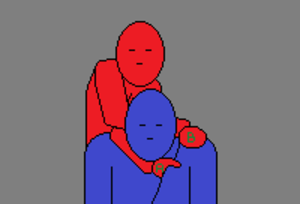
Ancienne variante de l'étranglement de judo ""sode guruma jime"", connue sous le même nom ou ""ushiro juji jime"". ""A"" est la main gauche de Tori (en rouge), ""B"" est sa main droite"
Sode guruma jime est une technique d'étranglement en judo impliquant l'usage du judogi et où sont compressés les carotides ou la trachée de l'adversaire. Cette technique est reconnue par le Kōdōkan qui la classe dans la catégorie katame waza, sous catégorie shime waza.